Pump Court

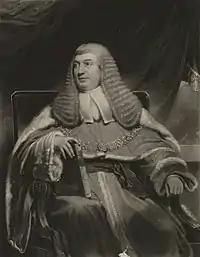
William Draper Best

The Warrant of Attorney Office was here. This was an address of William Draper Best MP. This is now home to the Chambers of Oba Nsugbe QC SAN and has been a western circuit set of barristers chambers since approximately 1943. It now comprises 99 barristers and 12 clerks.